AACTA Awards

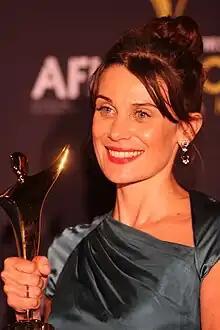
Actress Diana Glenn with an AACTA Award in 2012.

In June 2011, the AFI announced an industry consultation for an "Australian Academy". The aim of the Academy is to create awareness for Australian film in local and international markets and to improve the way the AFI rewards practitioners with the formation of an "Honorary Council". Of the announcement Damian Trewhella, CEO of the AFI said, "We thought a better way to engage with the industry would be to try and improve our professional membership structure...It's quite a big improvement on the way the AFI does things." The consultation period ended in July 2011 and on 20 July it was announced that the AFI would go ahead with the Australian Academy with Trewhella stating that "[The AFI] envisage that this will lead to greater opportunities for those working in the industry, as well as greater audience recognition and connection with Australian screen content."